Tracey Shelton

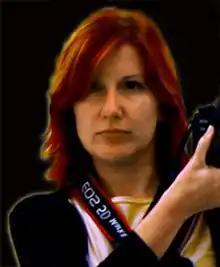

Tracey Shelton is an Australian journalist for the Australian Broadcasting Corporation in their Asia-Pacific newsroom. In 2012, her photographs of a Syrian tank attack on rebel fighters in Aleppo gained significant attention from mainstream and social media. She also covered the Libyan Civil War and obtained exclusive footage of Muammar Gaddafi's death which led to a UN enquiry. Shelton has won many international accolades for her work including a George Polk Award, an Overseas Press Club honour and an award of excellence from POYi.